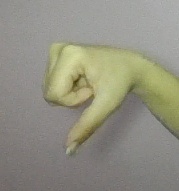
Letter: waw